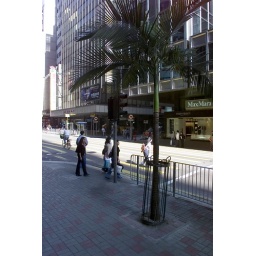
No fruit or nuts on this tree in downtown Hong Kong.